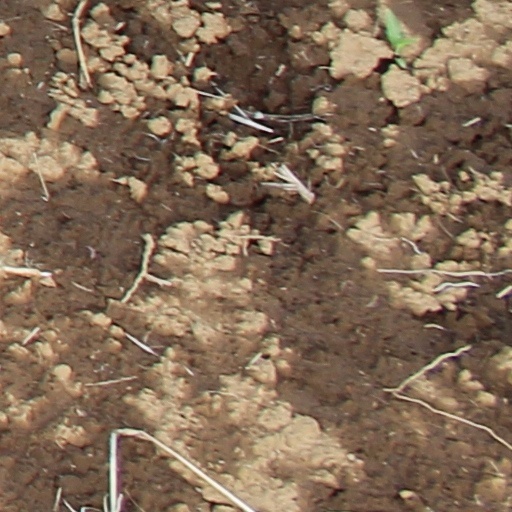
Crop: wheat